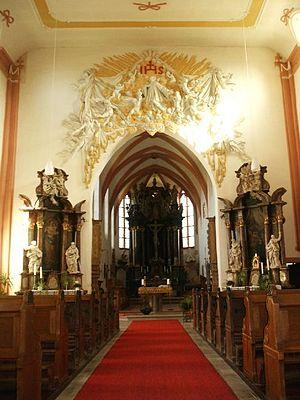
Le monastère de Schönau im Taunus est un ancien monastère en Allemagne du diocèse de Limburg dans la périphérie de Strüth dans le land de Rhénanie-Palatinat
Élisabeth de Schönau, en allemand Elisabeth von Schönau, née en 1129 près de Cologne - morte le 18 juin 1164 au monastère de Schönau im Taunus, dans les environs de Strüth en Rhénanie-Palatinat, est une bénédictine et une visionnaire allemande du XIIᵉ siècle admise comme sainte catholique.